Tom Cahill (baseball)

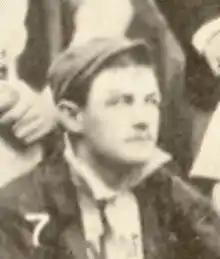

Thomas H. Cahill (October 1868 – December 25, 1894) was an American professional baseball player who played from 1888 to 1894. He played one season in Major League Baseball and had a career batting average of .253 with 109 hits, 17 doubles, 7 triples, 3 home runs, 44 RBIs, and 38 stolen bases. He was of Irish descent.